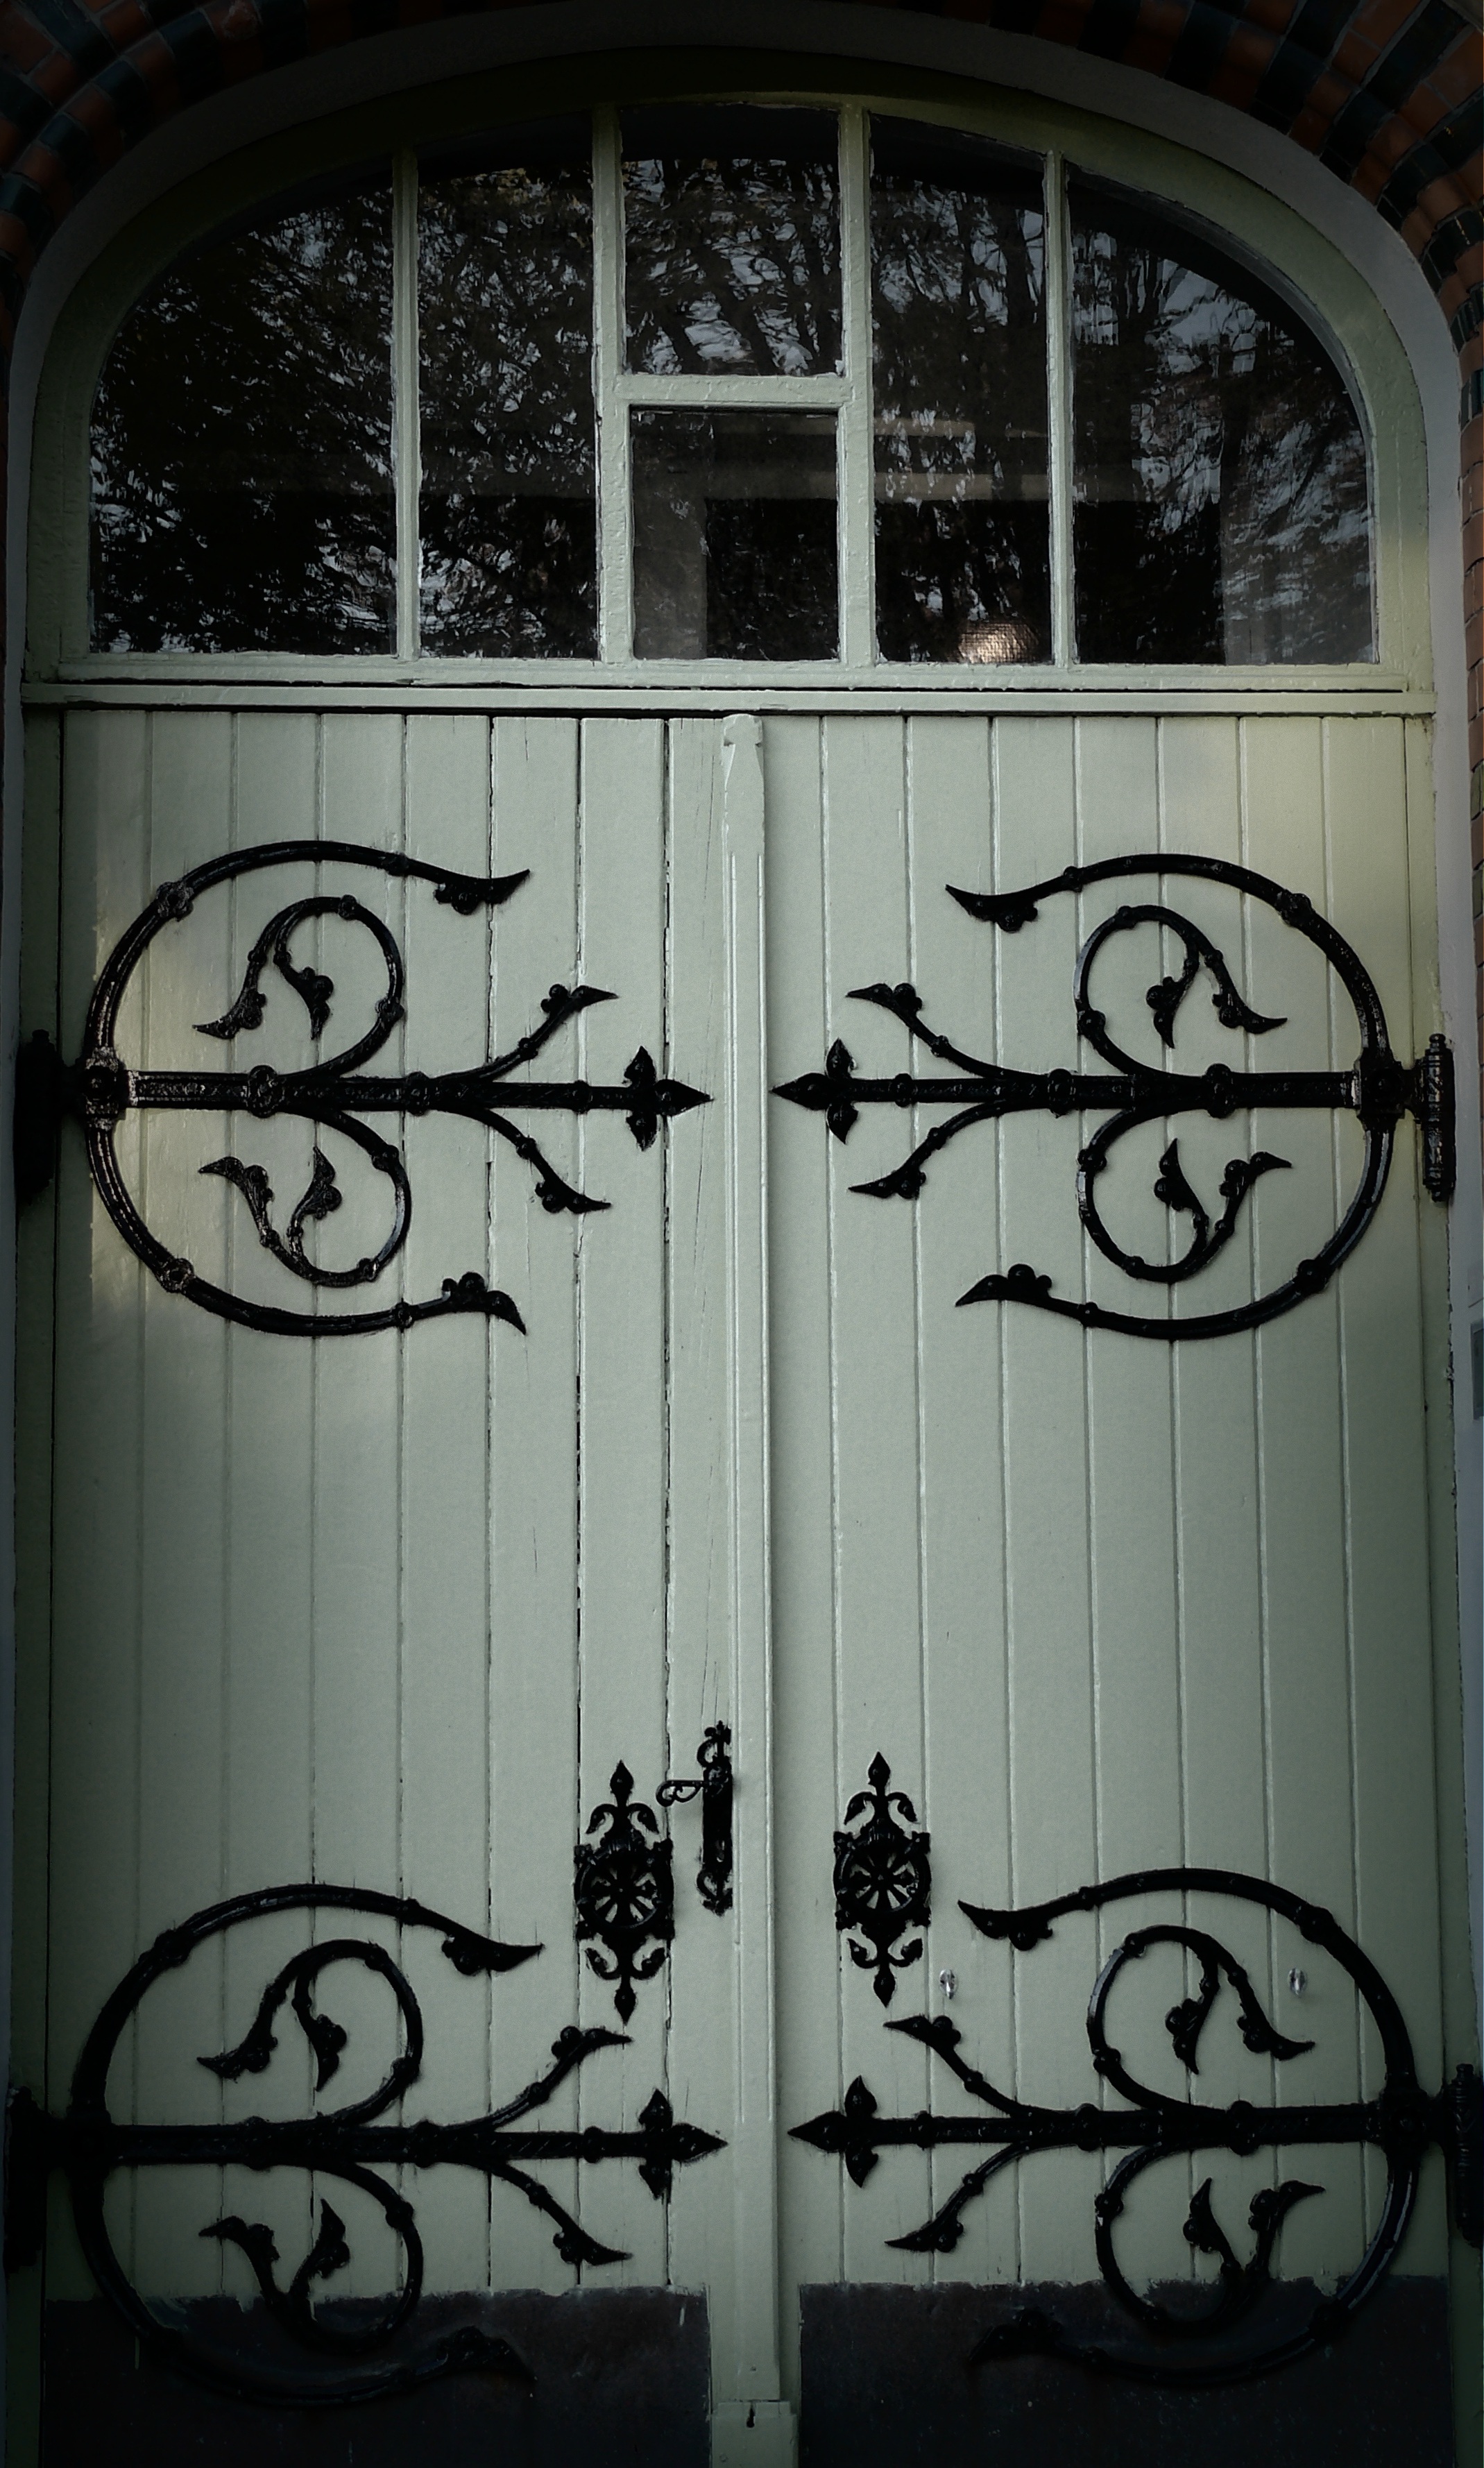
architecture, window, glass, arch, metal, furniture, gate, door, iron, shape, church door